Della Reese

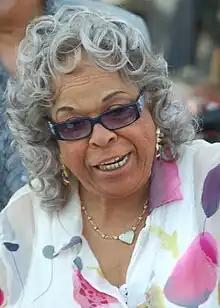
Reese at the Hollywood Walk of Fame in 2009.

Reese was about to embark on a vacation with her husband when her agent offered her a lead role in an upcoming series called "Touched by an Angel". At first, Reese declined the offer because of the stress associated from "The Royal Family" cancelling. Reese was offered a large sum of money to film the pilot and decided to "talk to God", who ultimately told Reese to "do this for me". Reese then shot the pilot, but it was not initially picked up by network television. However, executive producer, Martha Williamson, believed it could be successful if the pilot was retooled to focus more on religion. In 1994, "Touched by An Angel" officially aired on CBS. Also starring Roma Downey, who was a young, unfamiliar actress, at the time, in the role of Monica (a guardian angel), with Reese, in the role of Tess (the supervising angel), the premise of each episode focused on the angels helping people cross over from life into death. Reese sang the theme song which appeared at the beginning of each episode and was titled "Walk with You".